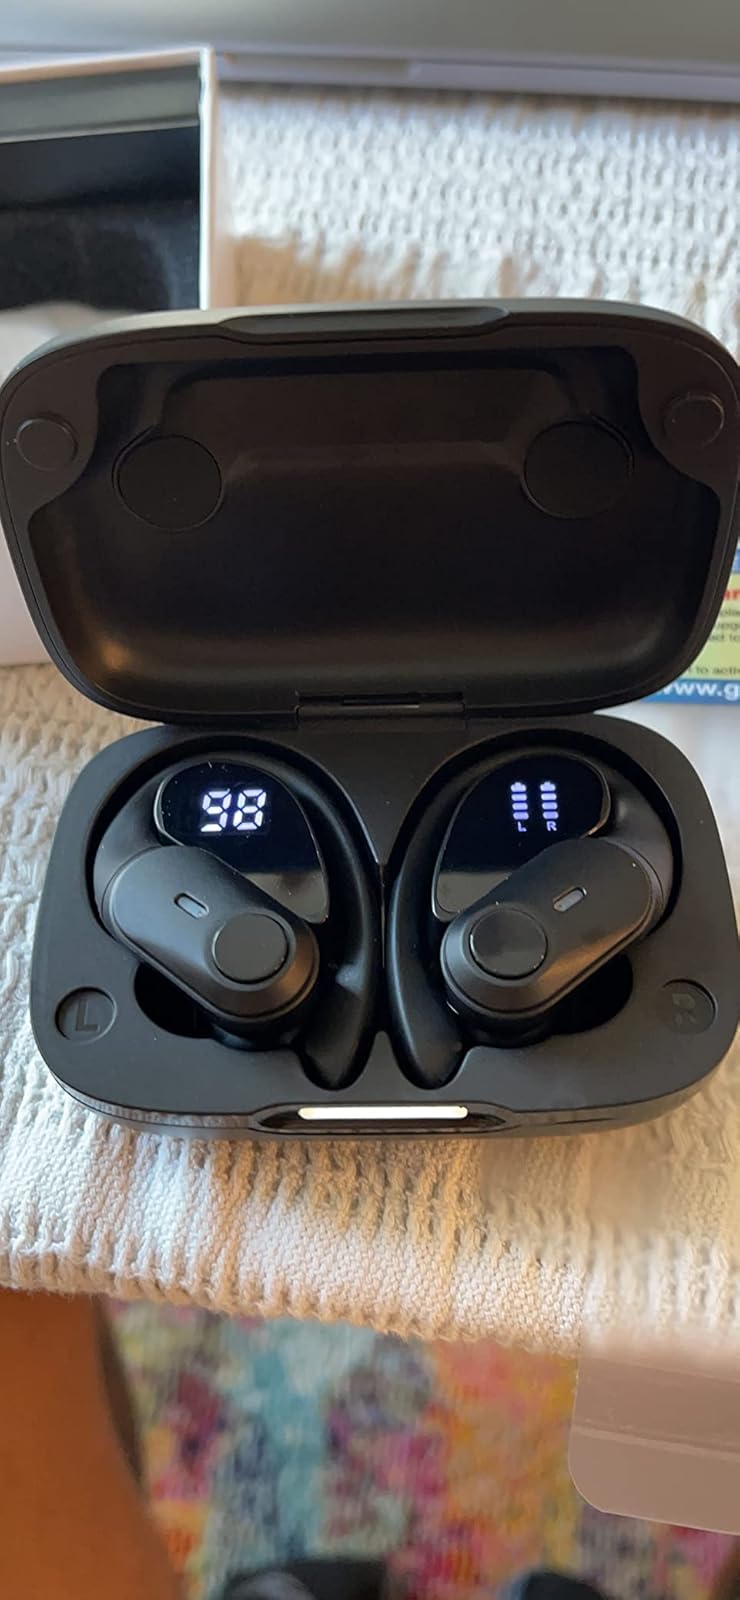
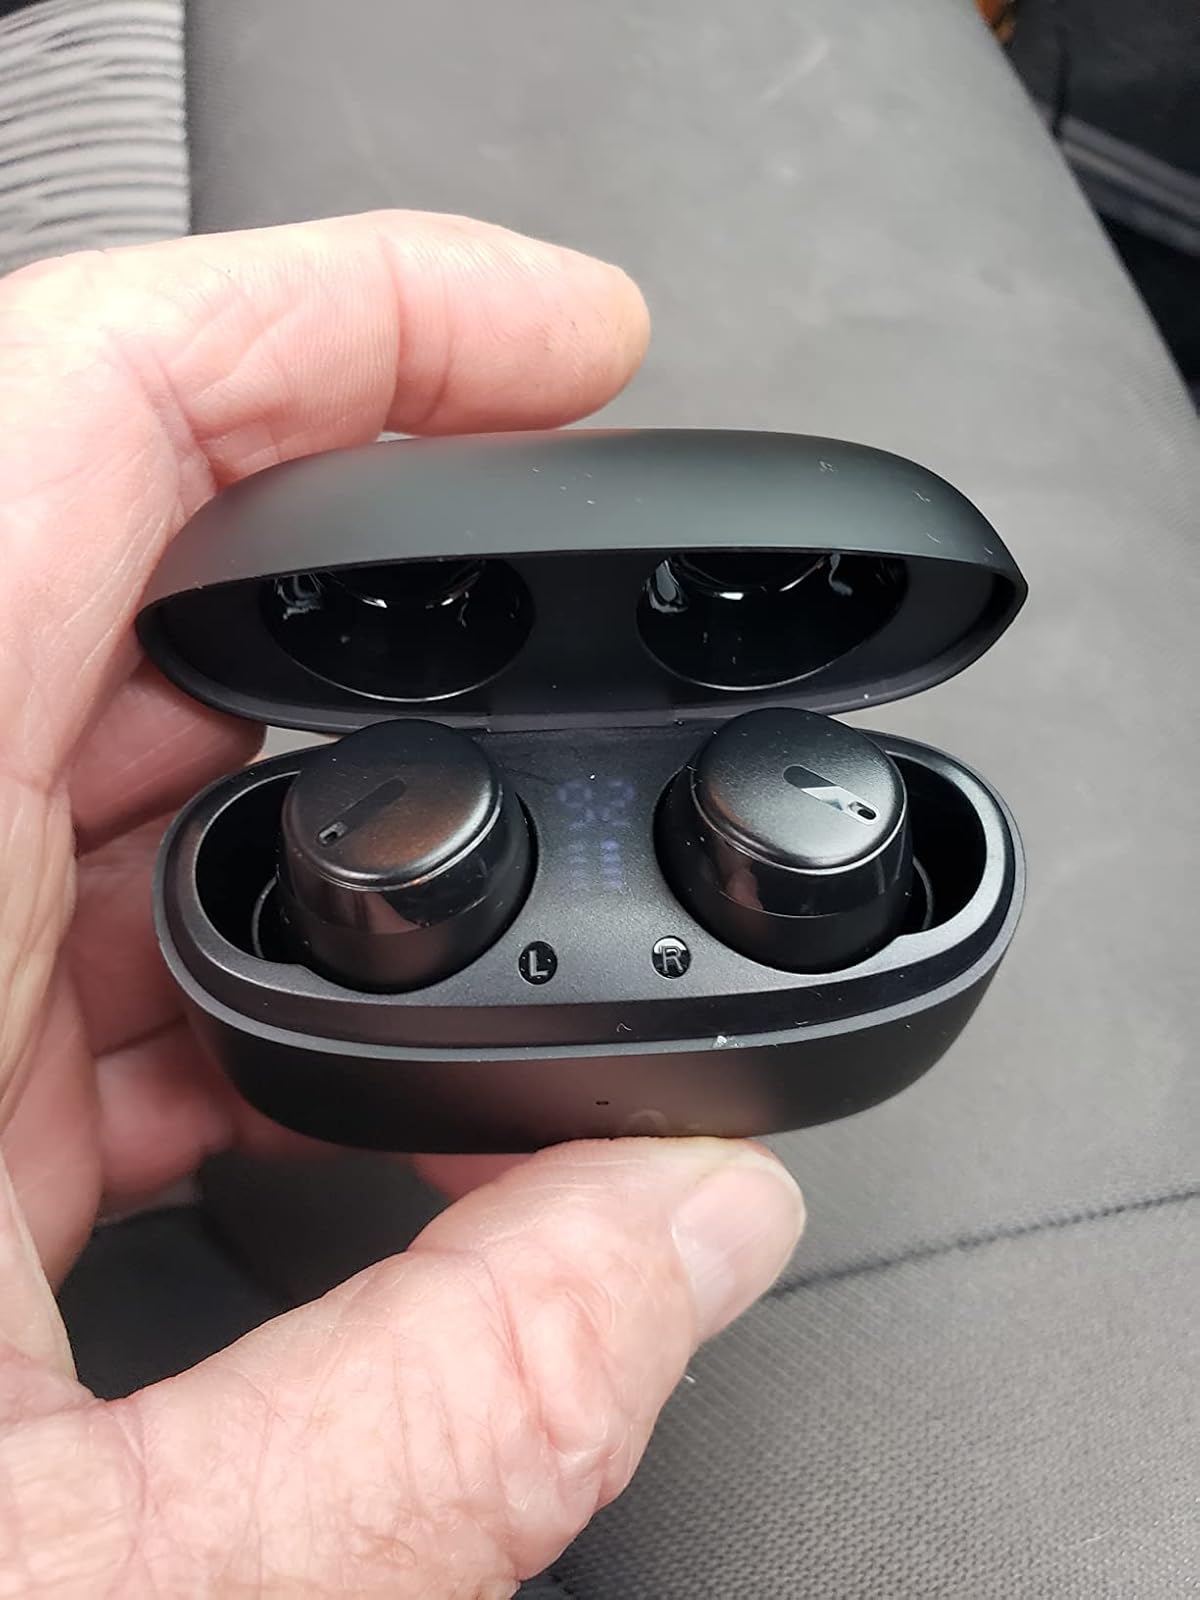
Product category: earbuds
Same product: no